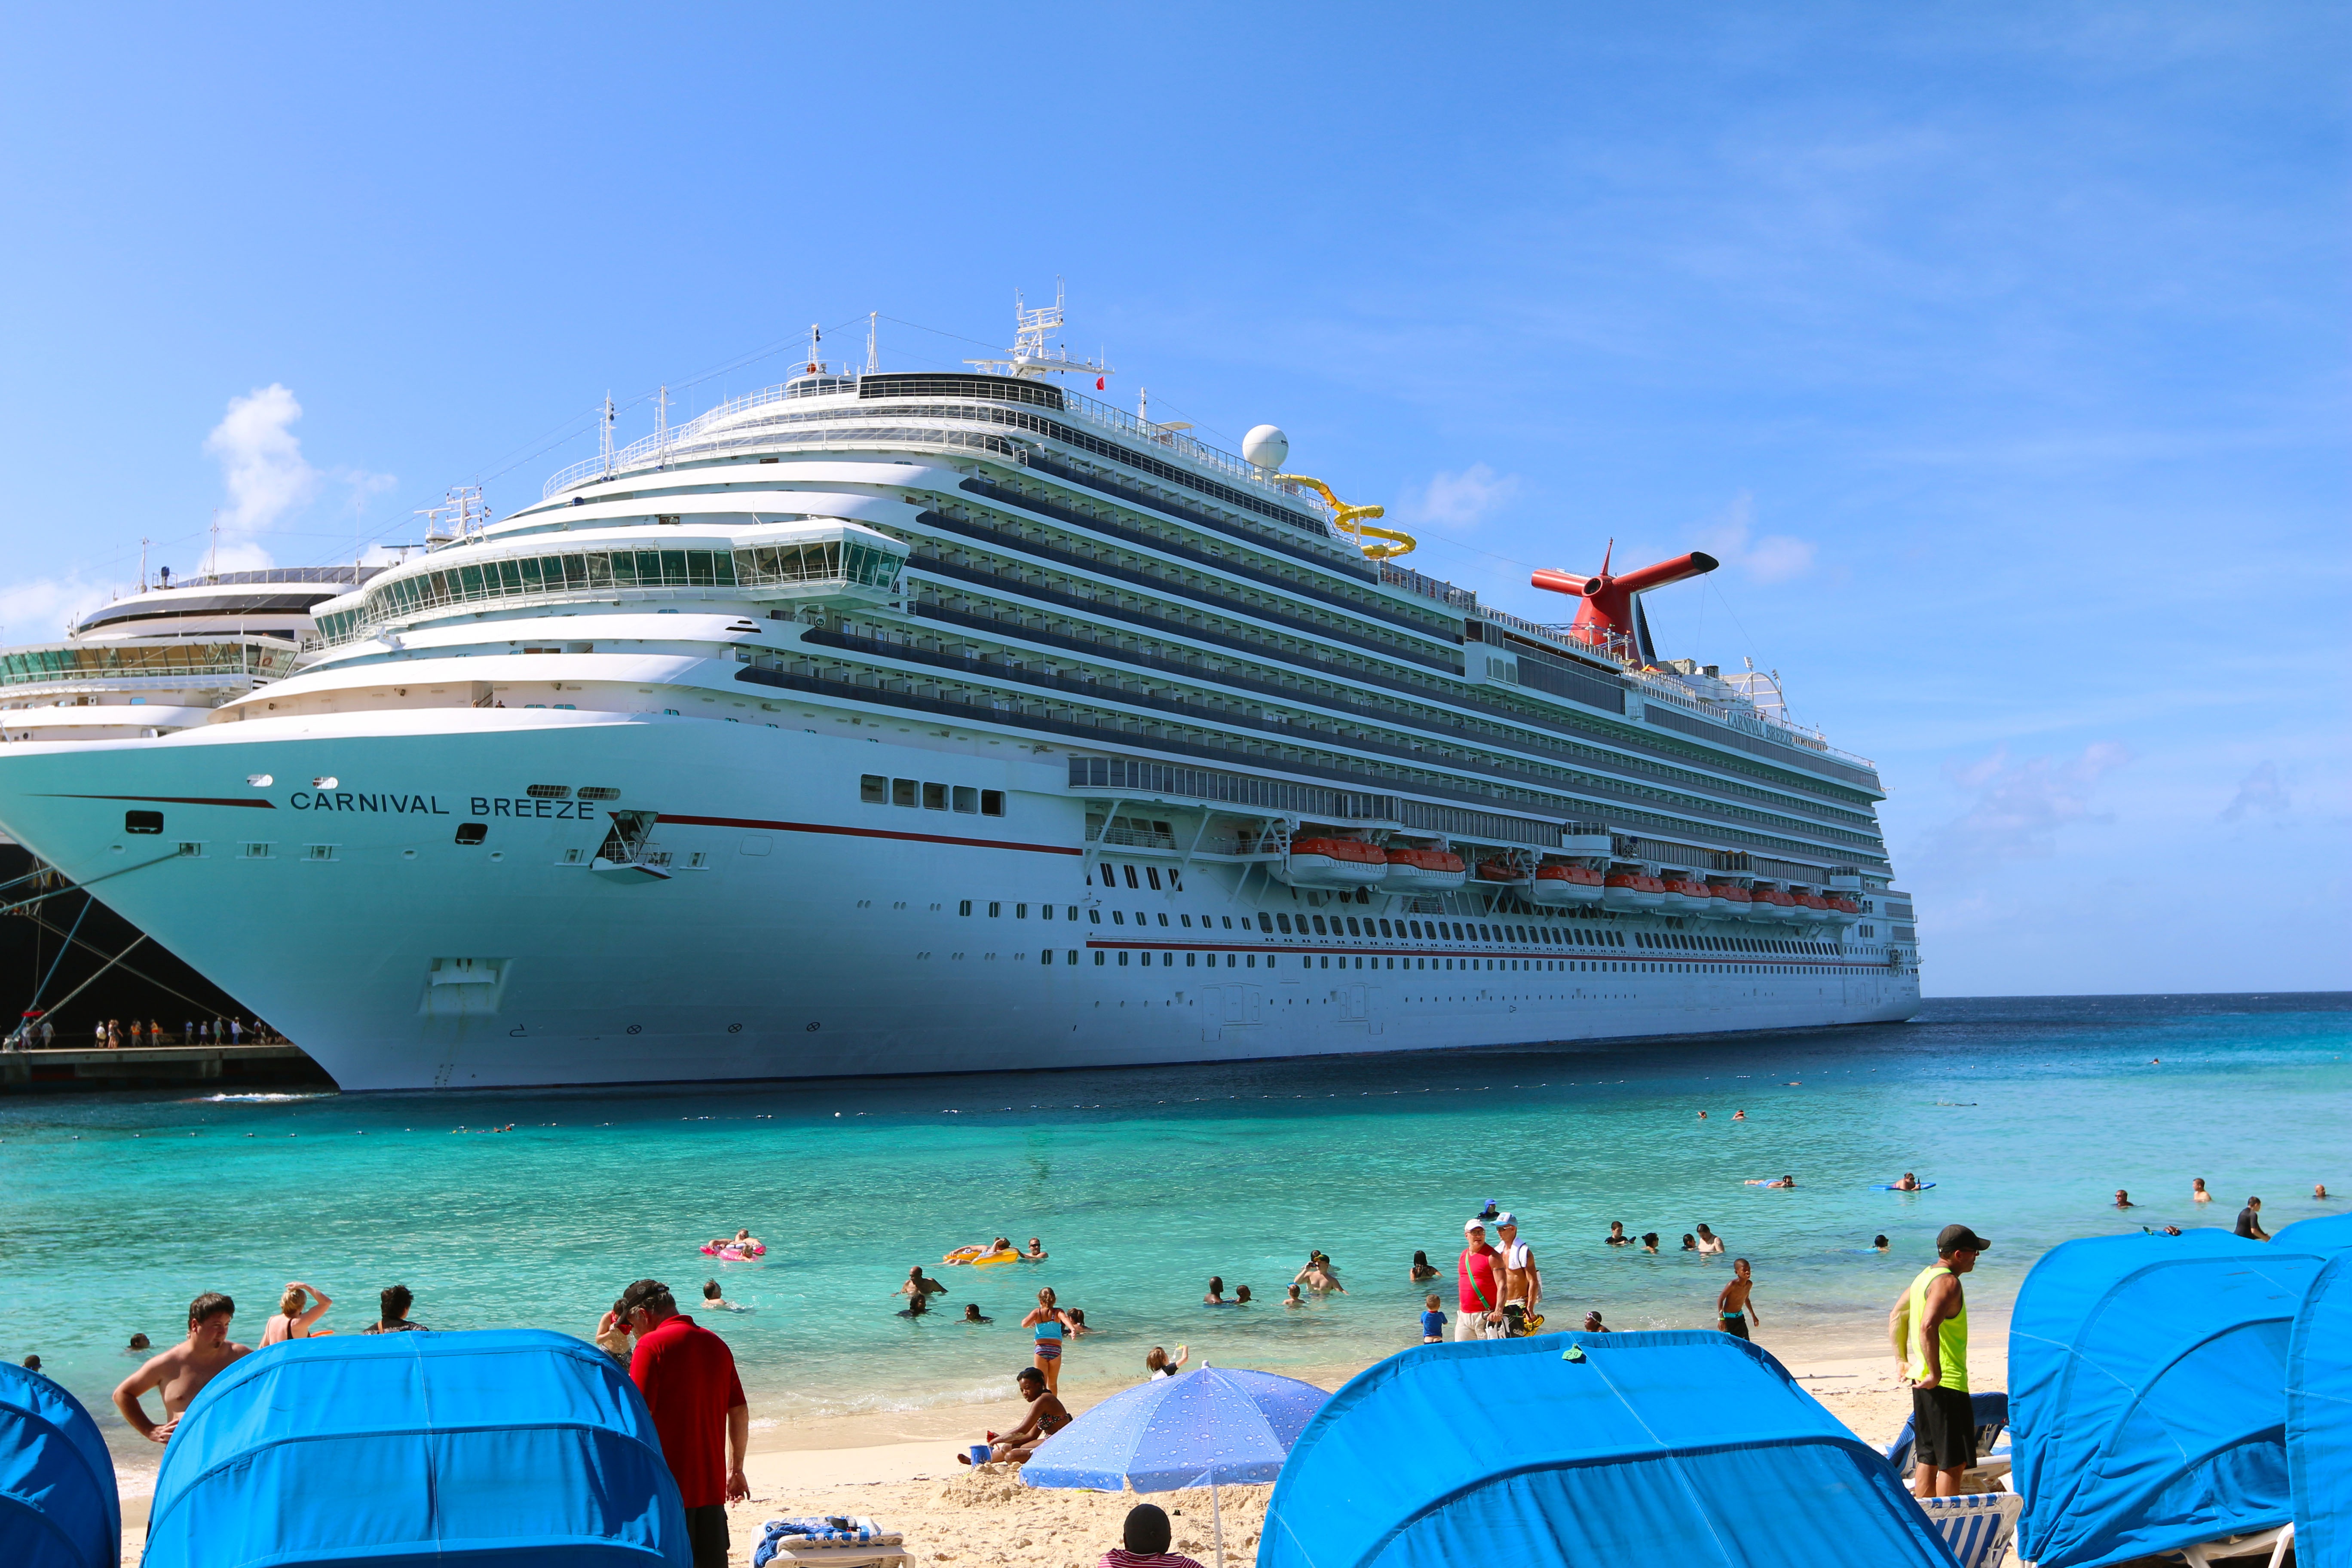
sea, water, ocean, sky, boat, ship, summer, vacation, travel, vehicle, carnival, blue, caribbean, watercraft, cruise ship, motor ship, passenger ship, ocean liner